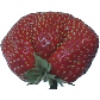
Label: strawberry_wedge